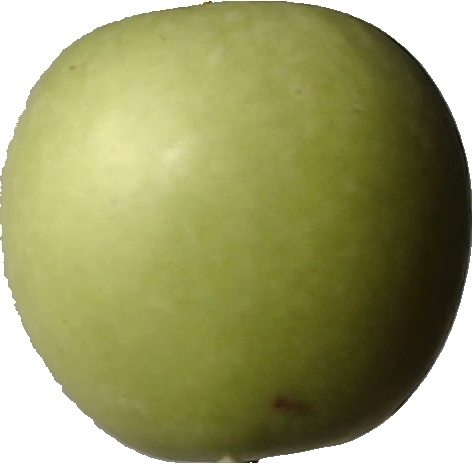
Label: apple_granny_smith_1